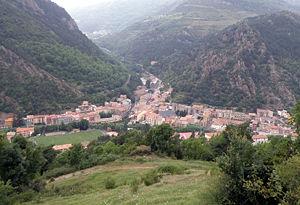
Ribas de Freser est une commune d'Espagne dans la communauté autonome de Catalogne, province de Gérone, de la comarque du Ripollès.